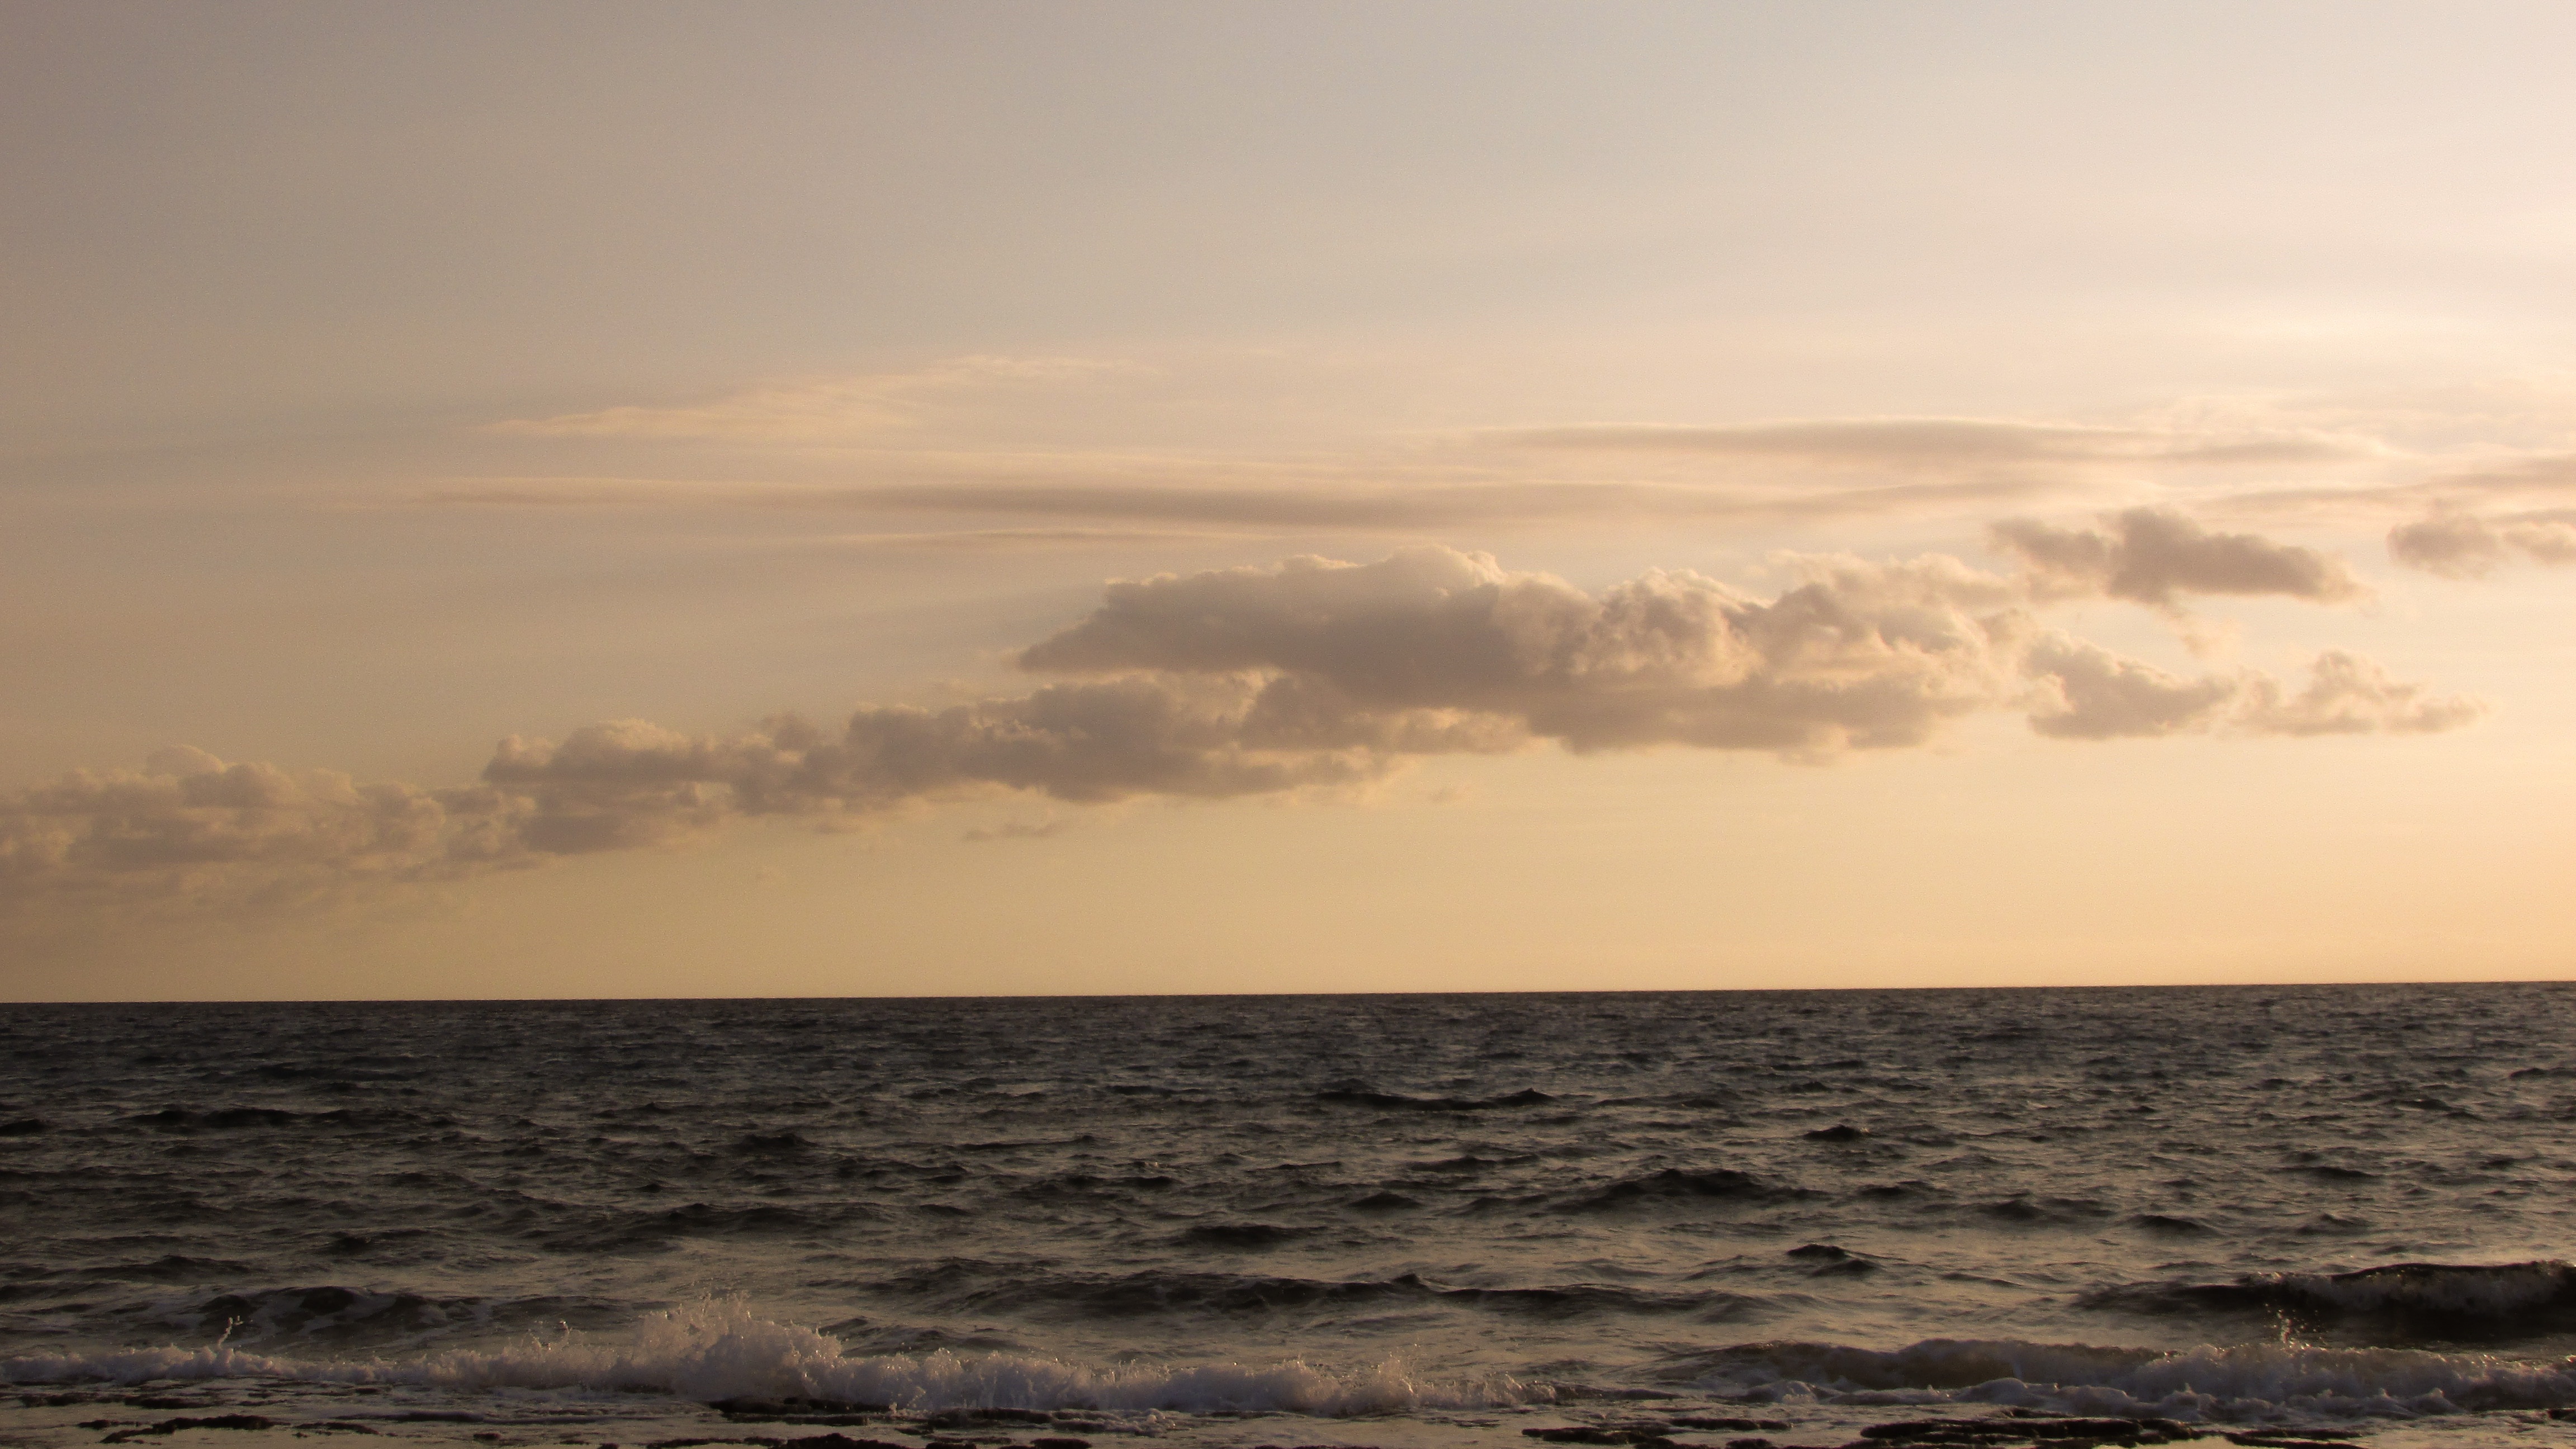
beach, sea, coast, nature, sand, ocean, horizon, cloud, sky, sun, sunrise, sunset, sunlight, morning, shore, wave, dawn, atmosphere, dusk, evening, autumn, scenery, body of water, clouds, afternoon, atmospheric phenomenon, wind wave